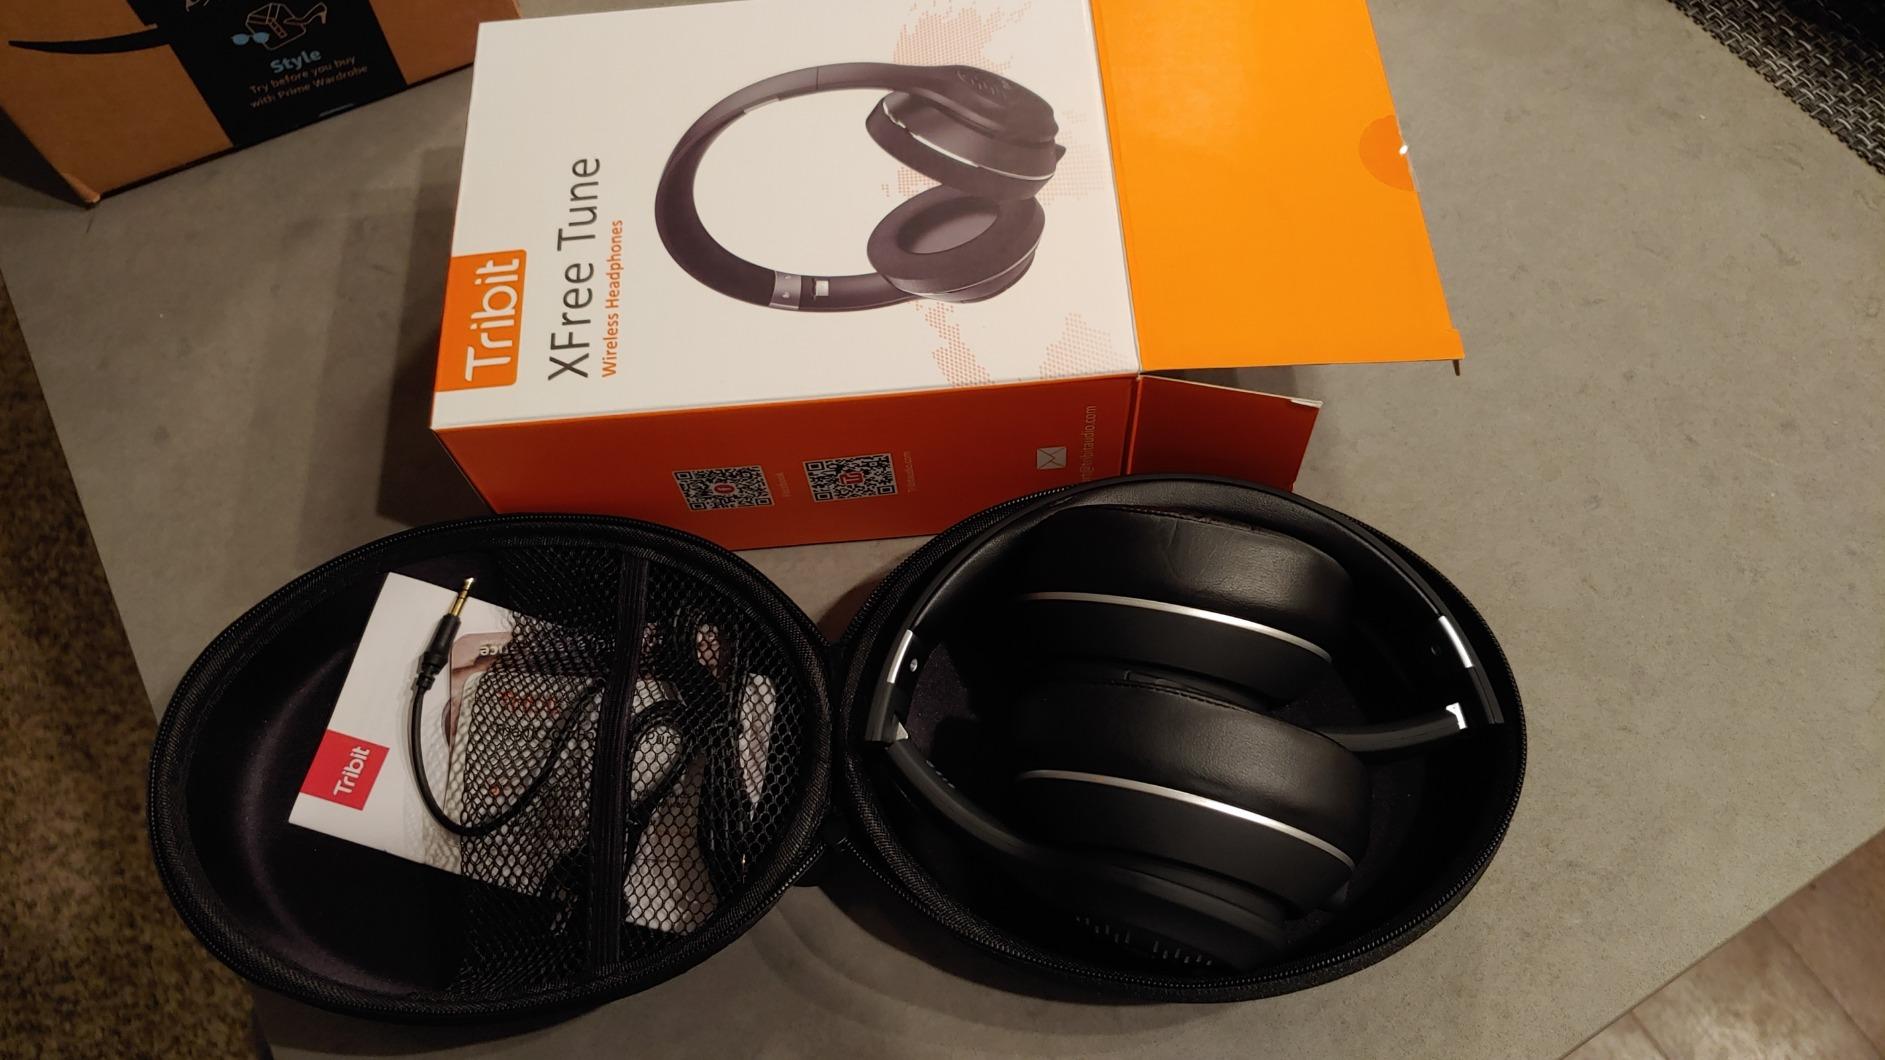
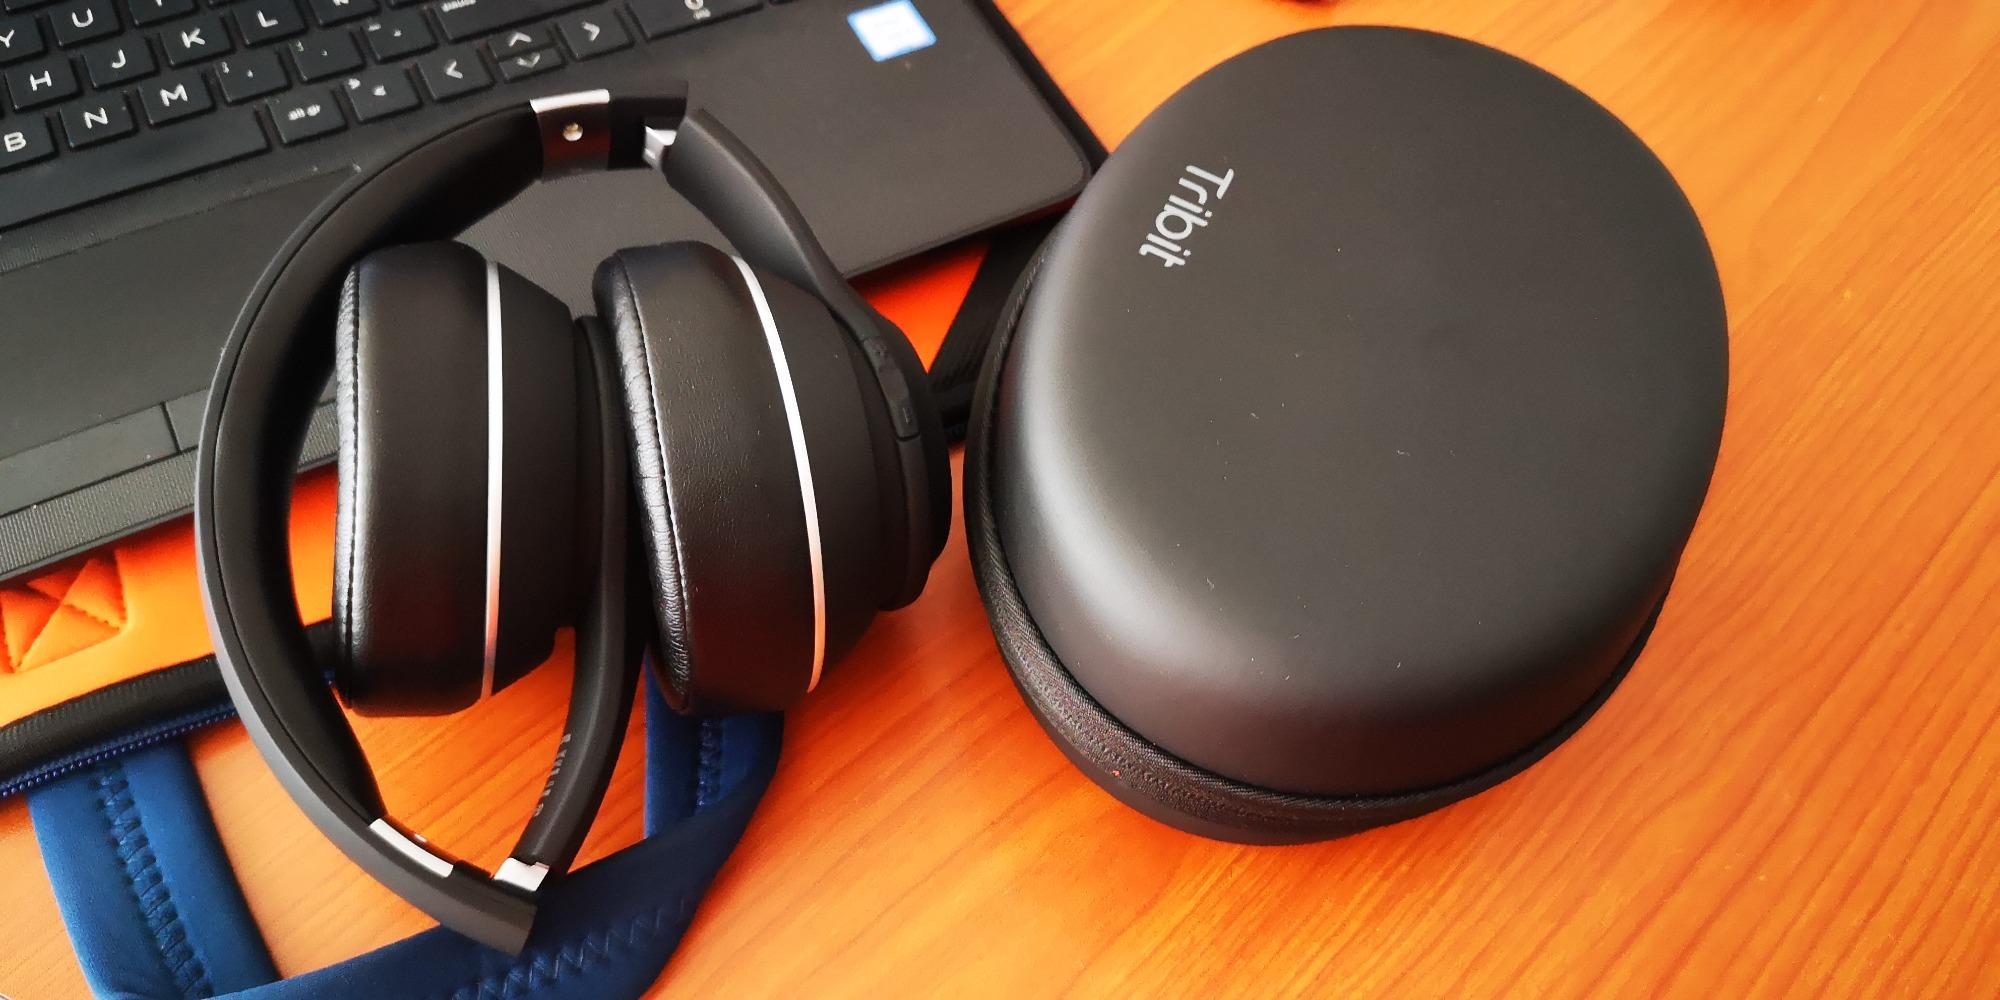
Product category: headphones
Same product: yes